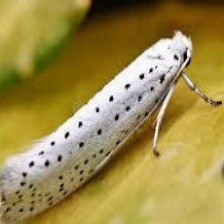
Species: BIRD CHERRY ERMINE MOTH